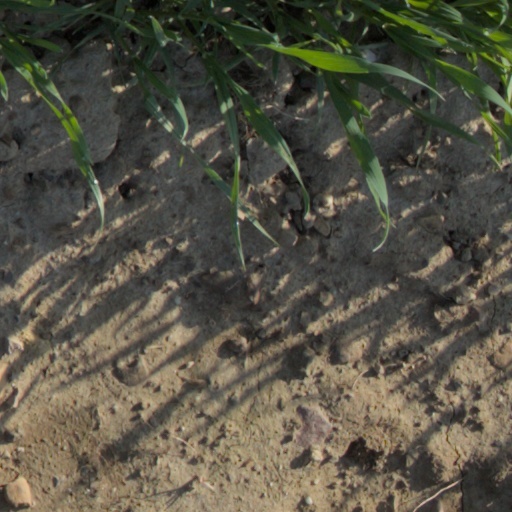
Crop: wheat